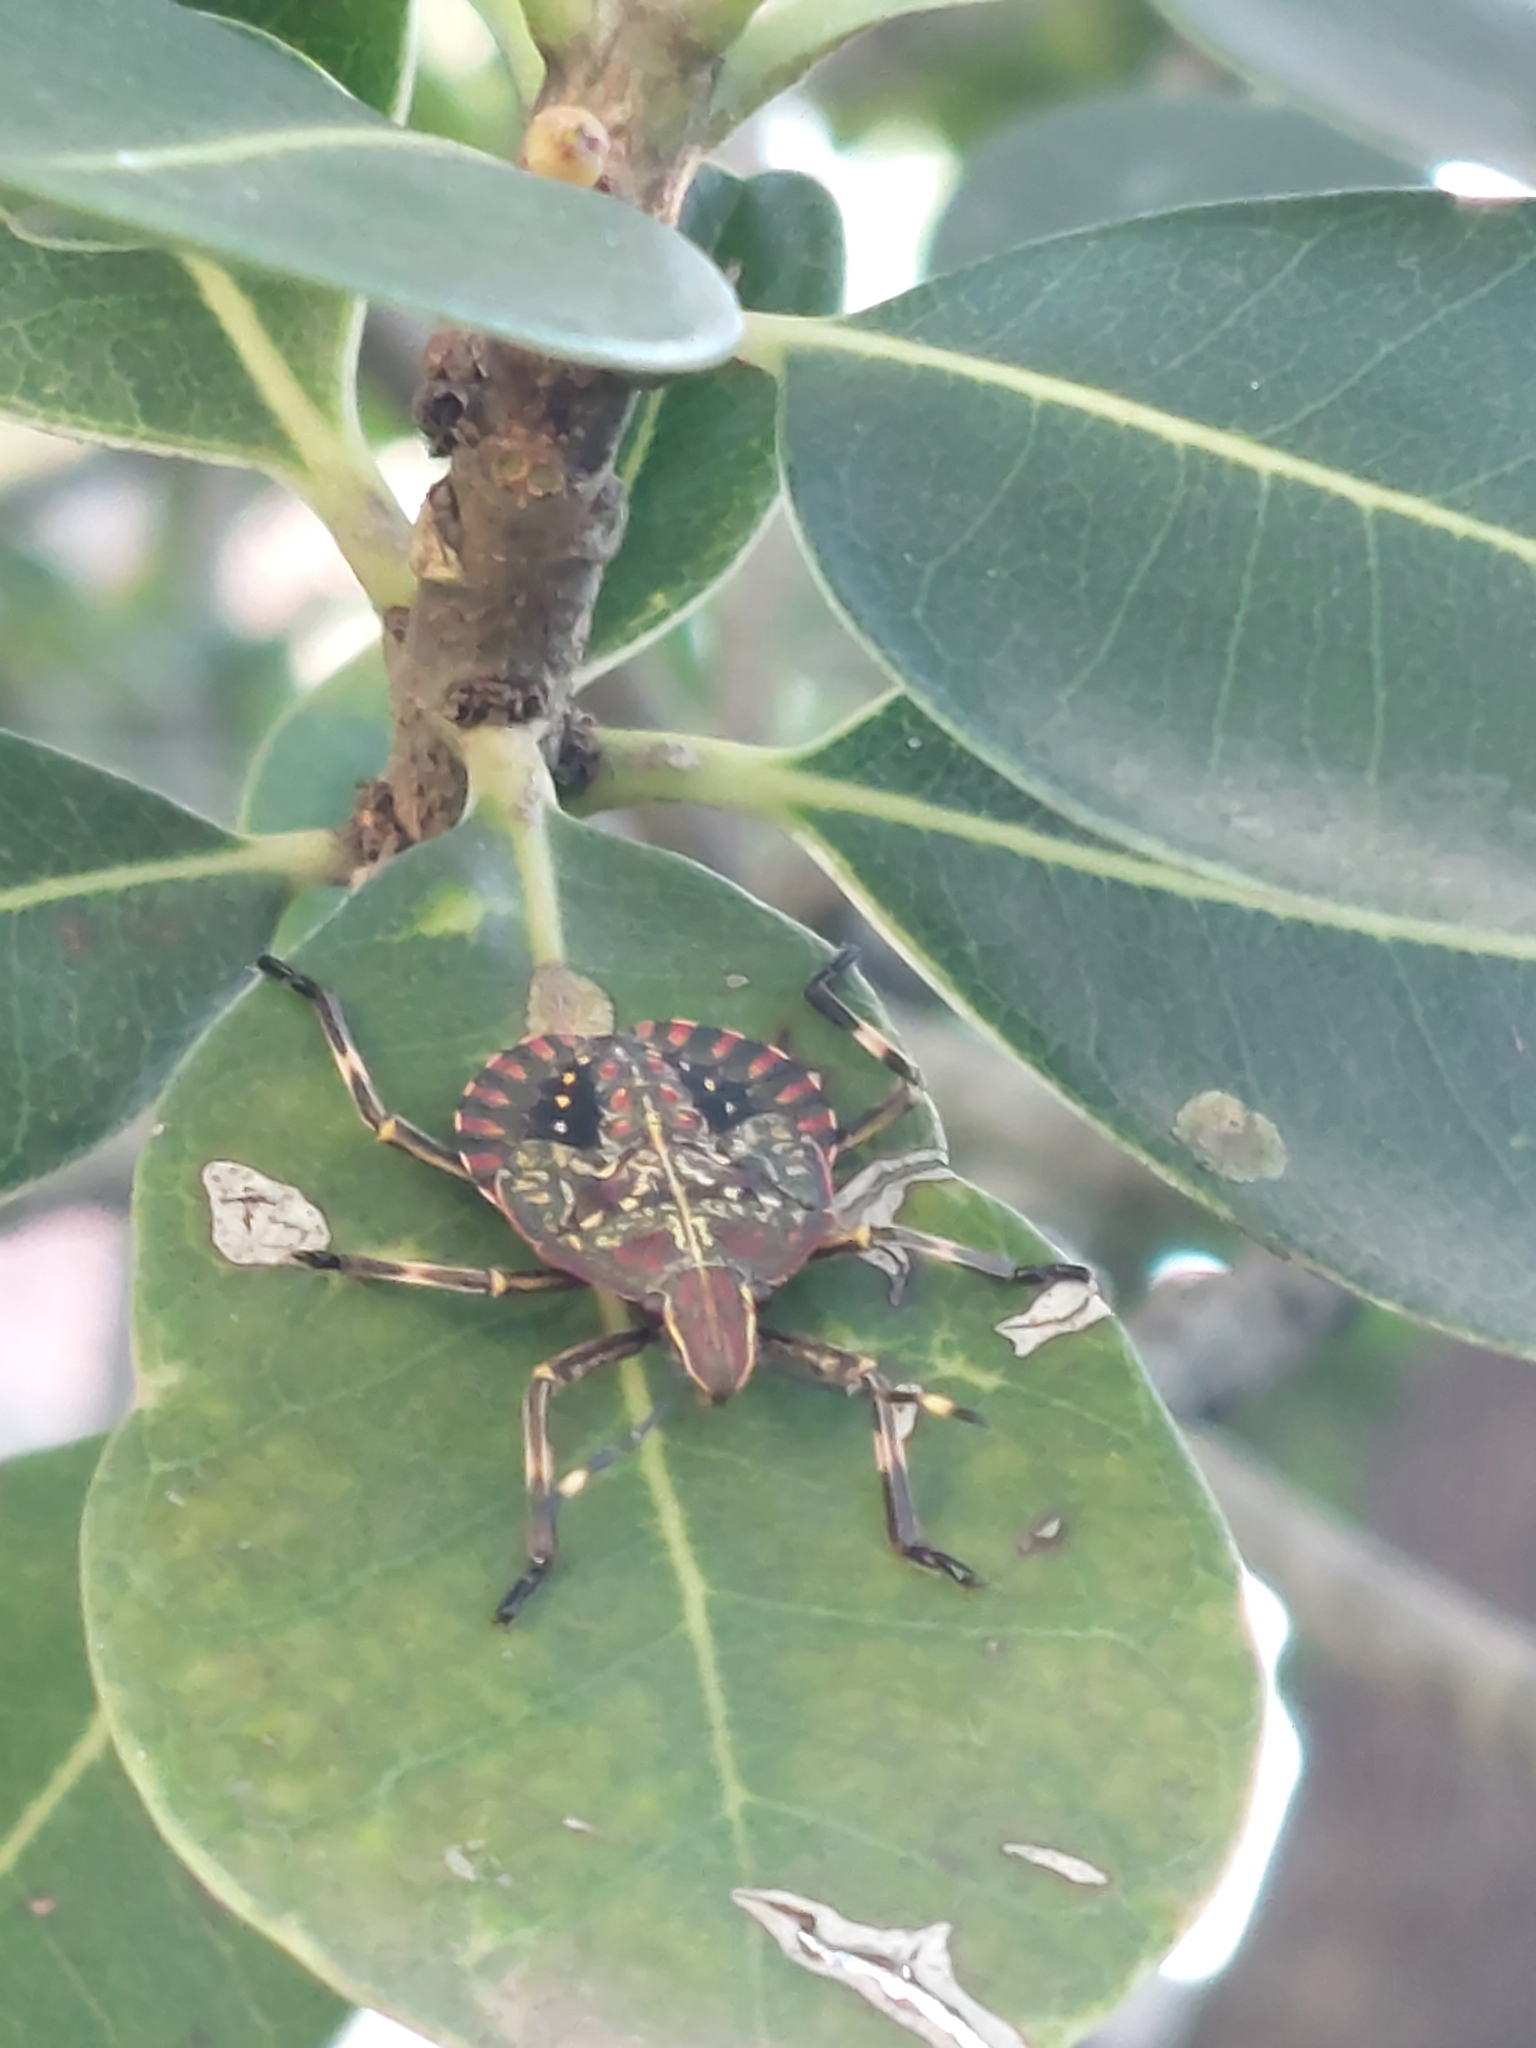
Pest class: stink_bug